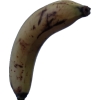
Label: banana